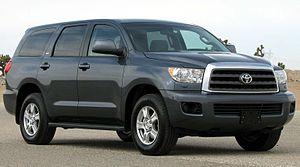
Le Toyota Sequoia est un véhicule utilitaire sport de Toyota. Les prix varient entre 50 380 et 67 535 dollars canadiens.